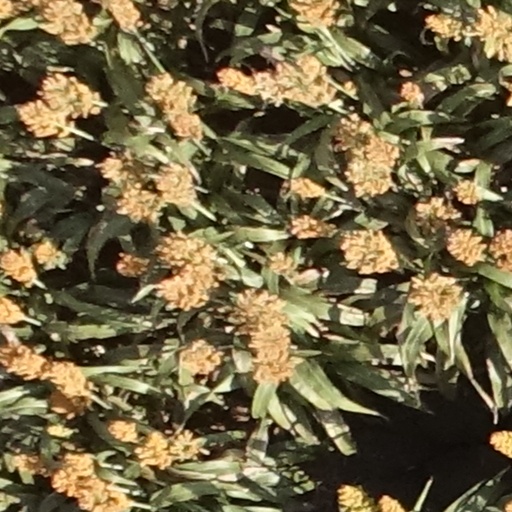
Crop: sorghum